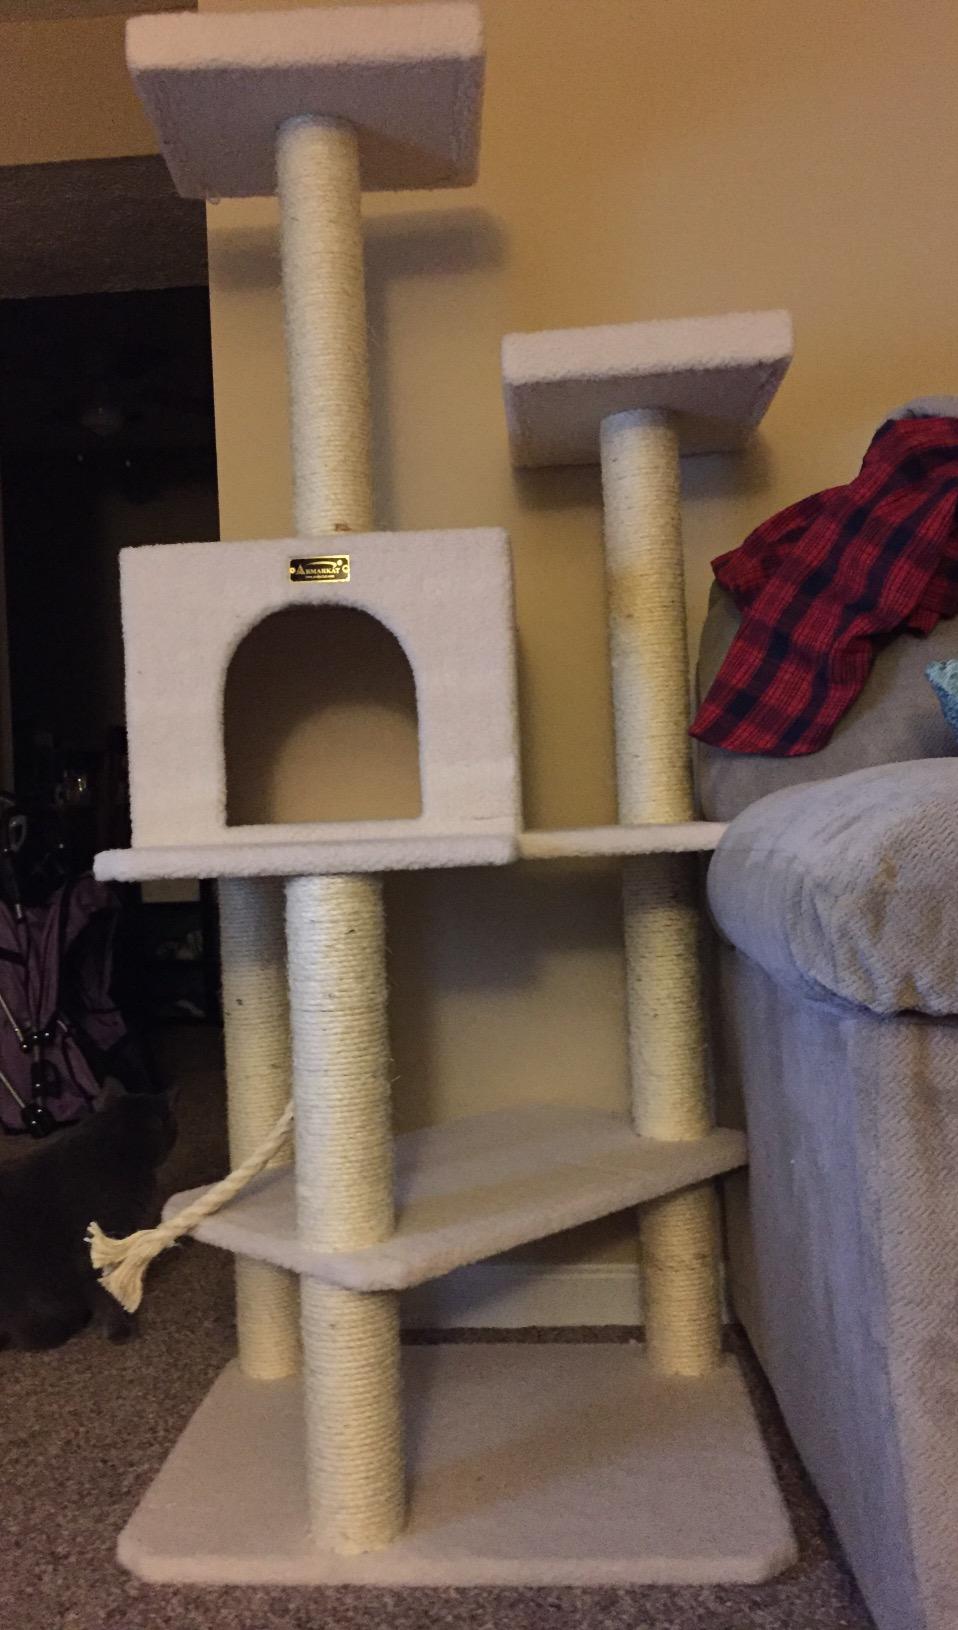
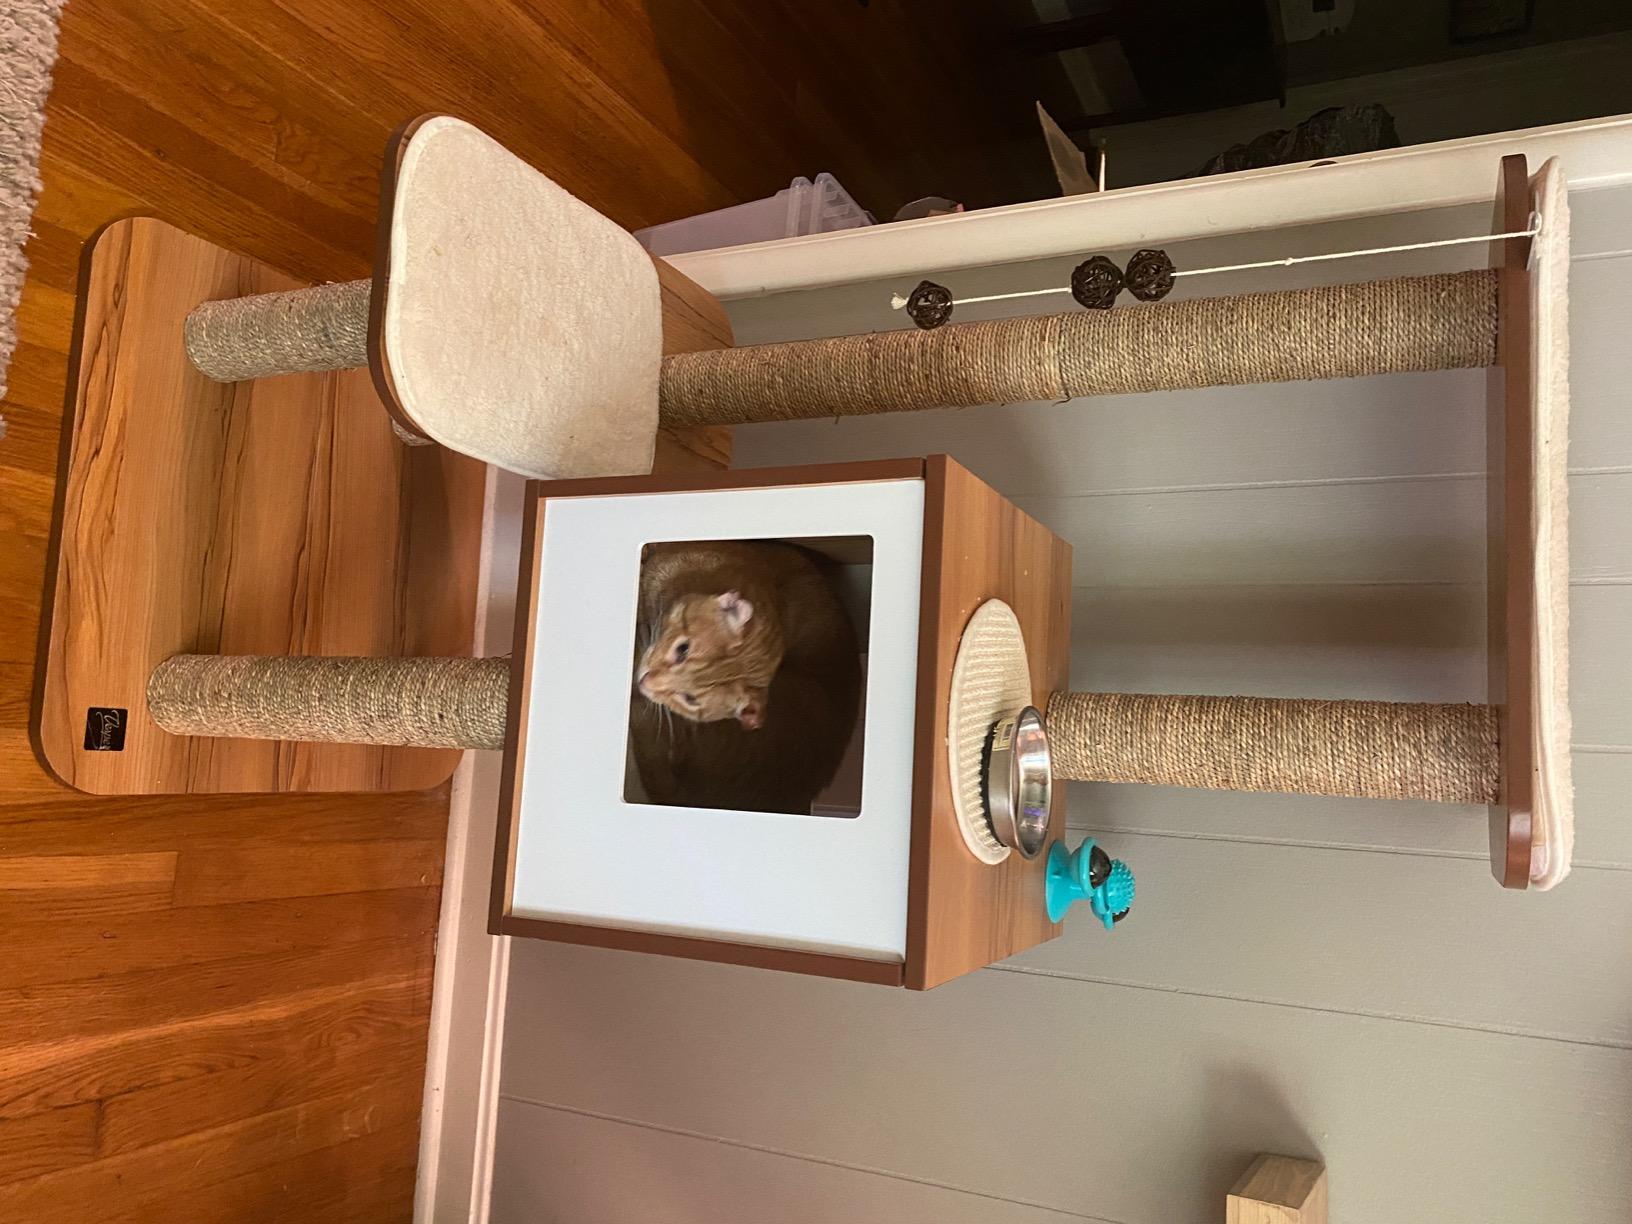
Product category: items_cat tree
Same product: no